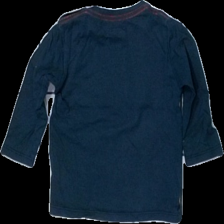
View: back
Type: Top
Category: Children
Brand: Levi'S
Colors: Blue, Red
Material: 100% cotton
Pattern: Logo print
Cut: Regular
Size: 92
Season: All
Damage location: top center
Price range: <50
Recommended usage: Export
Description: blå långärmad tröja me logga fram, utättad